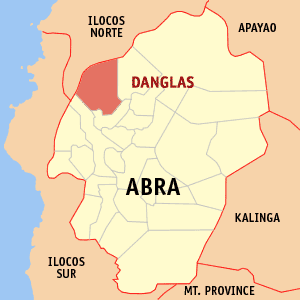
Danglas est une municipalité située dans la province d'Abra, aux Philippines.